Blackpool Tramway

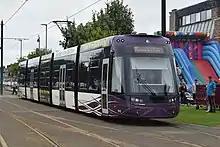
Bombardier Flexity 2 seen at Fisherman's Walk, Fleetwood

An extension of the tramway along Talbot Road to Blackpool North railway station opened on 12 June 2024 following several delays. The new line connected to the Promenade line at Talbot Square, increasing the tramway's routes to three total with a new service from each of the existing termini to the station.